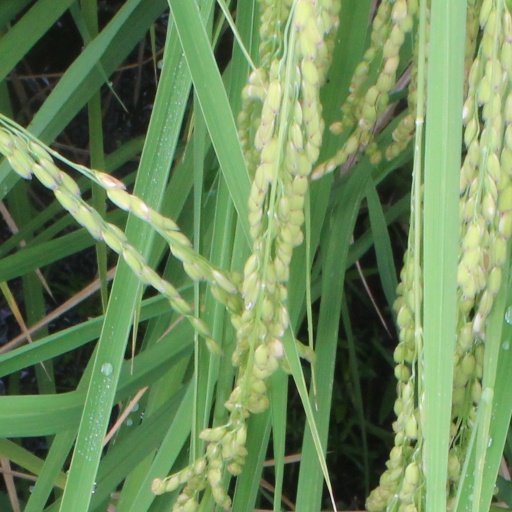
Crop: rice